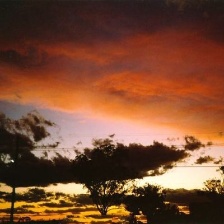
Cloud type: Cirrostratus